Question: Please indicate a possible affordance area of the chair that can be used for sitting
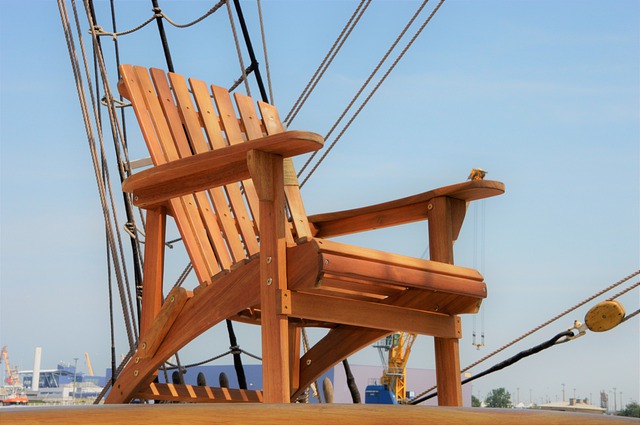
Answer: [158, 240.5, 485, 336.5]